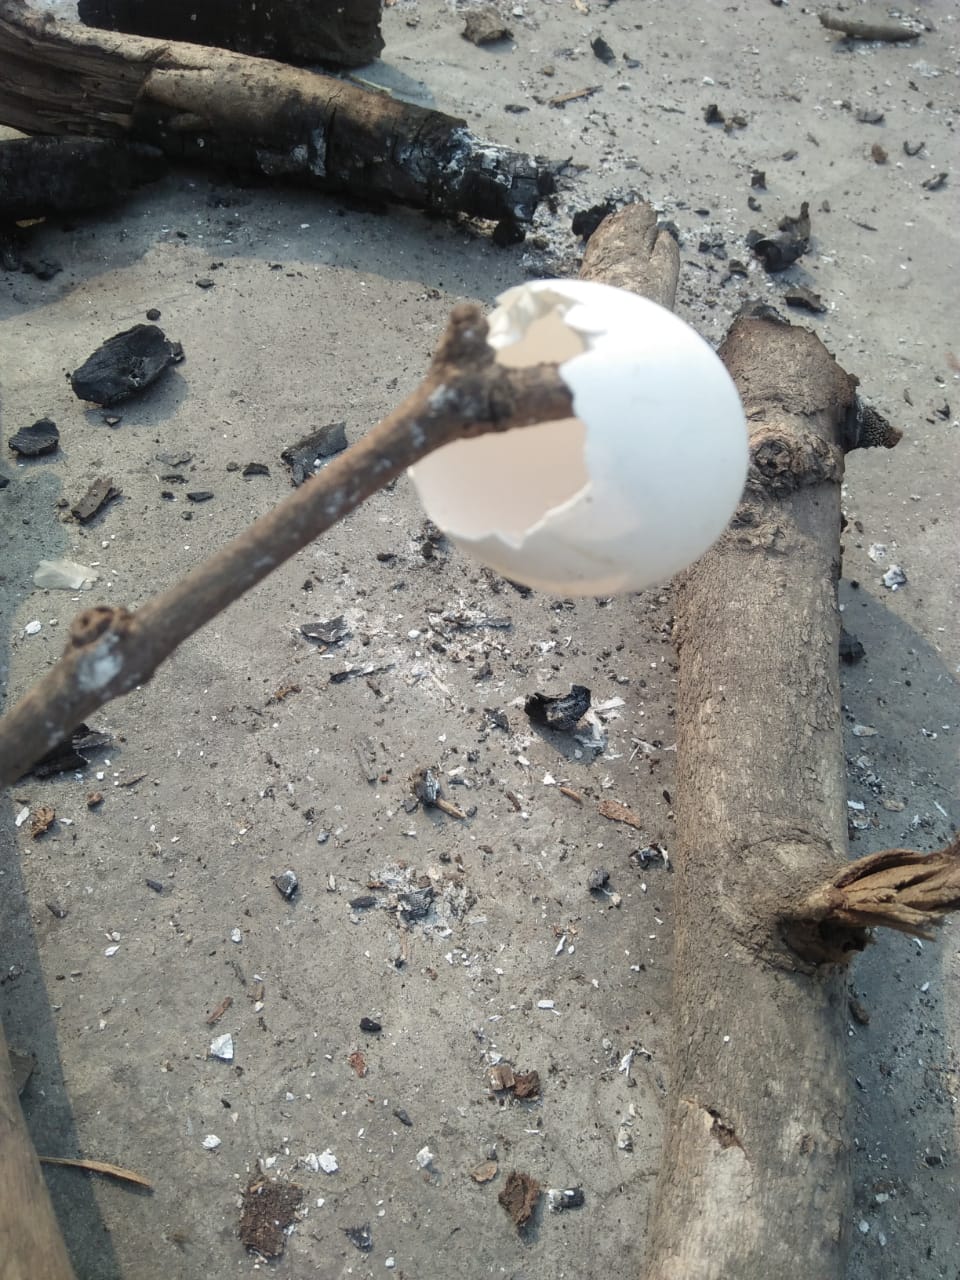
Label: eggshells